Nintendo

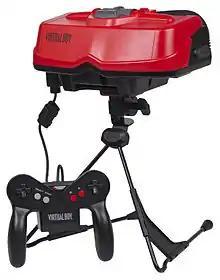
Virtual Boy, released in 1995

In February 1996, "Pocket Monsters Red" and "Green" (known internationally as "Pokémon Red" and "Blue") was developed by Game Freak and released in Japan for the Game Boy, establishing the popular "Pokémon" franchise. The game went on to sell 31.37 million units, with the video game series exceeding a total of 300 million units in sales as of 2017.